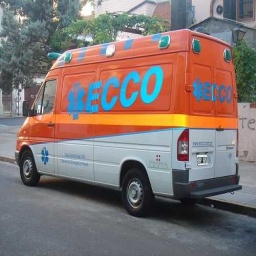
Label: ambulance